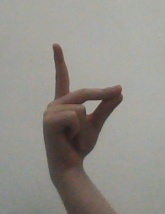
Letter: ta